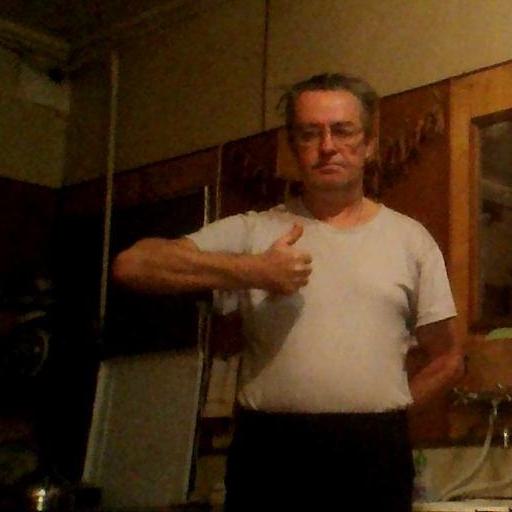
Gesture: like